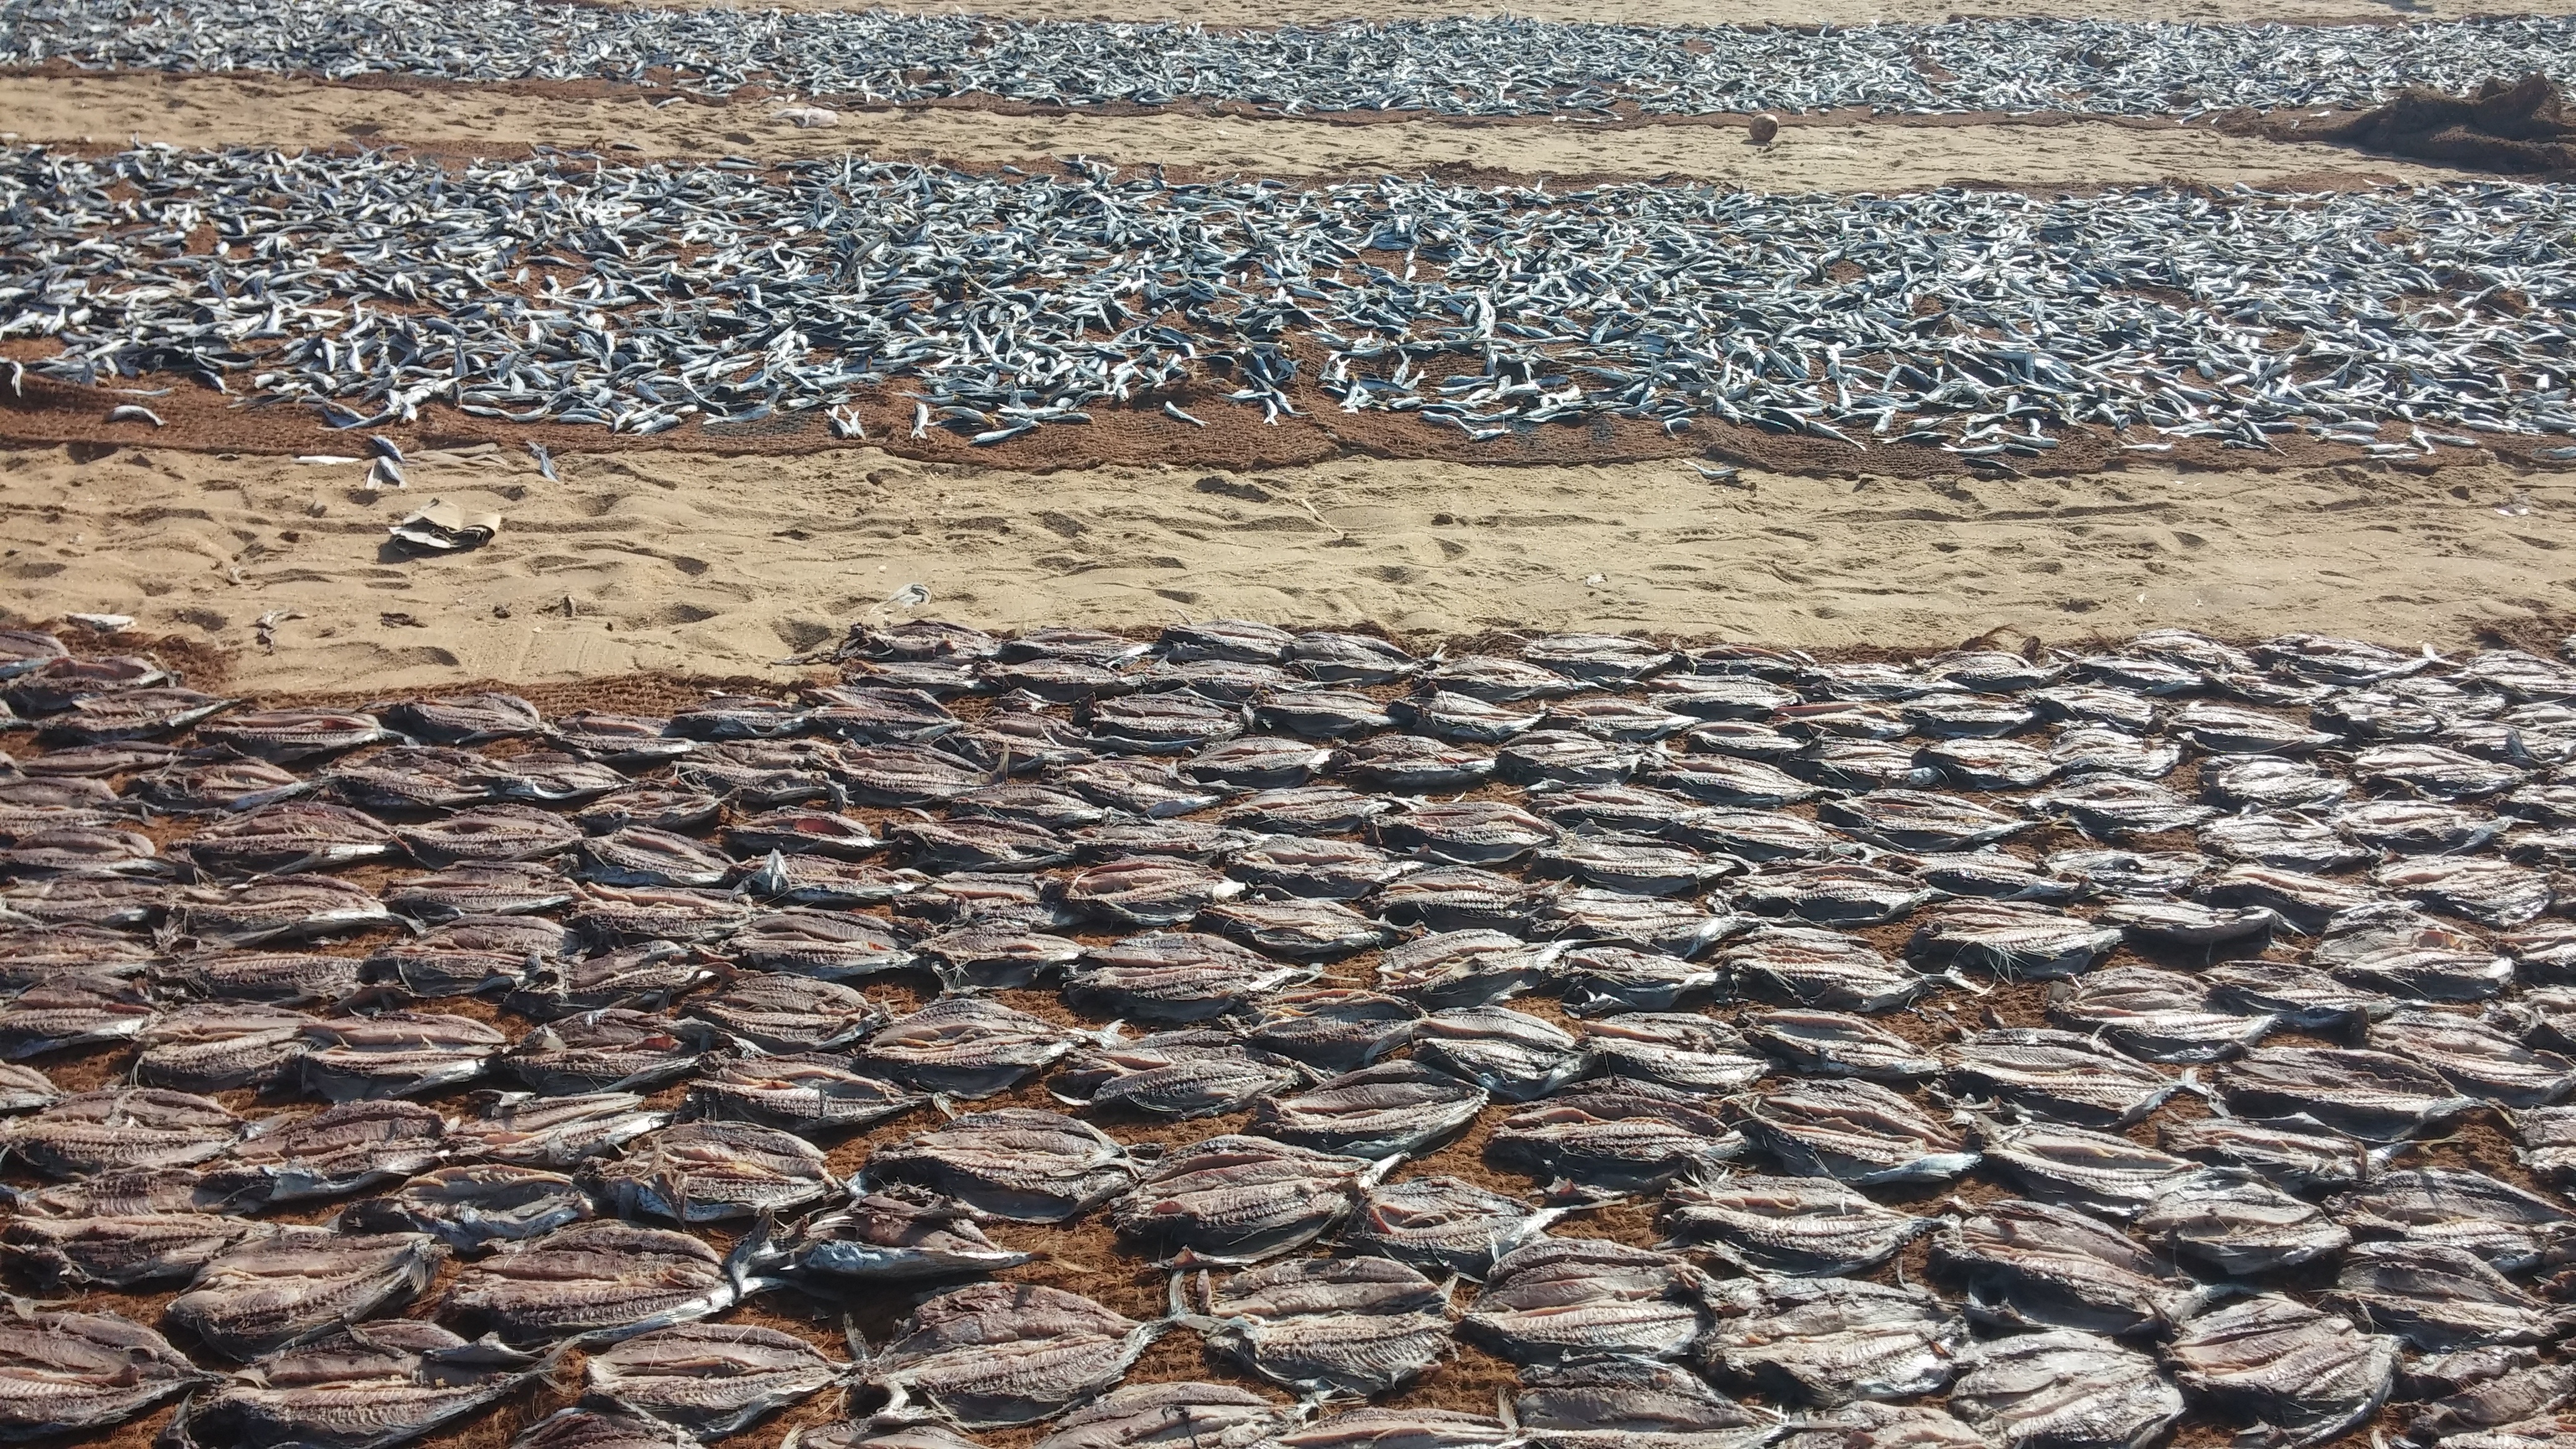
beach, sea, rock, wood, track, cobblestone, wall, walkway, travel, pebble, soil, asia, market, stone wall, fish, tourism, material, traditional, sri lanka, ceylon, drought, lanka, flooring, road surface, sri